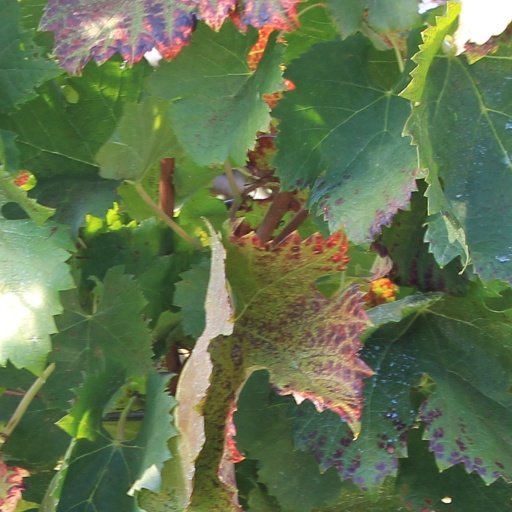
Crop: grape